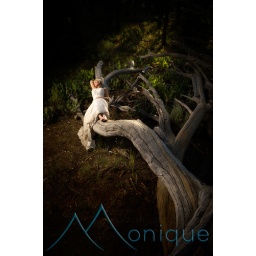
Kristin and DIrk trash the dress shoot at Kiva beach in South Lake Tahoe